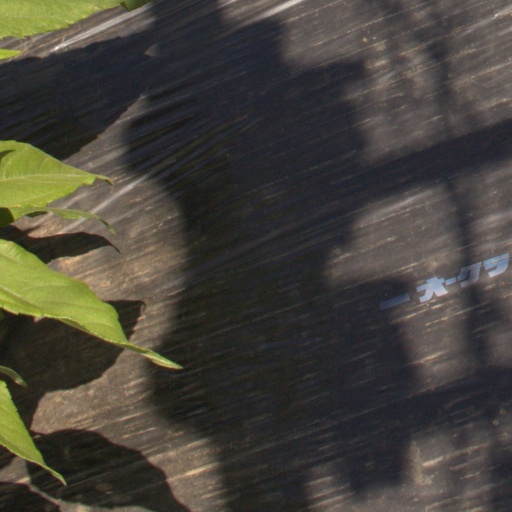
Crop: Jerusalem artichoke